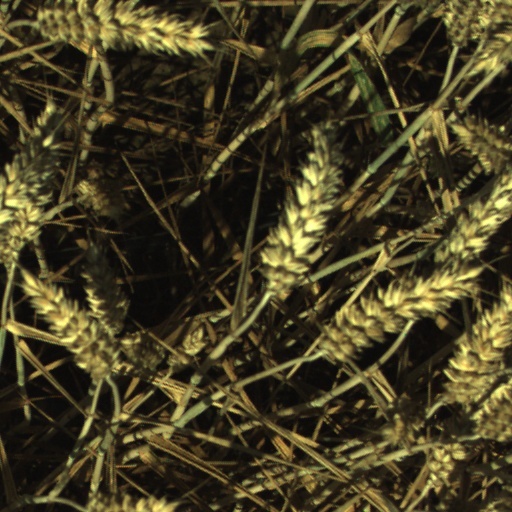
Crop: wheat